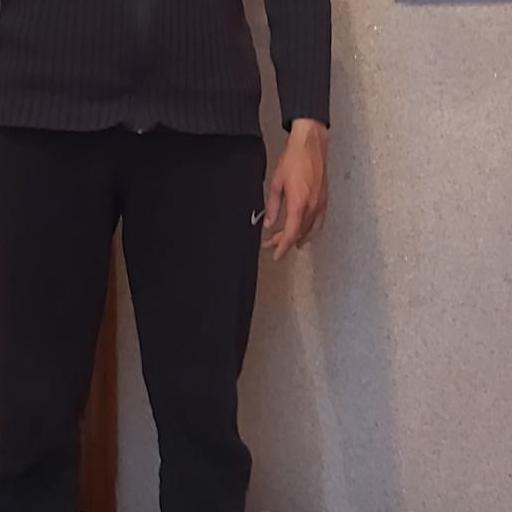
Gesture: no_gesture